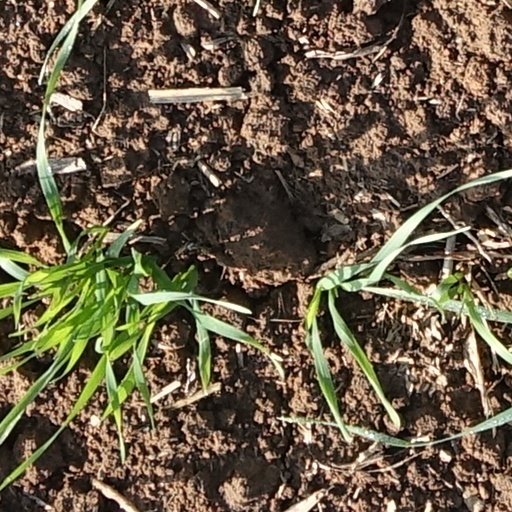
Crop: wheat